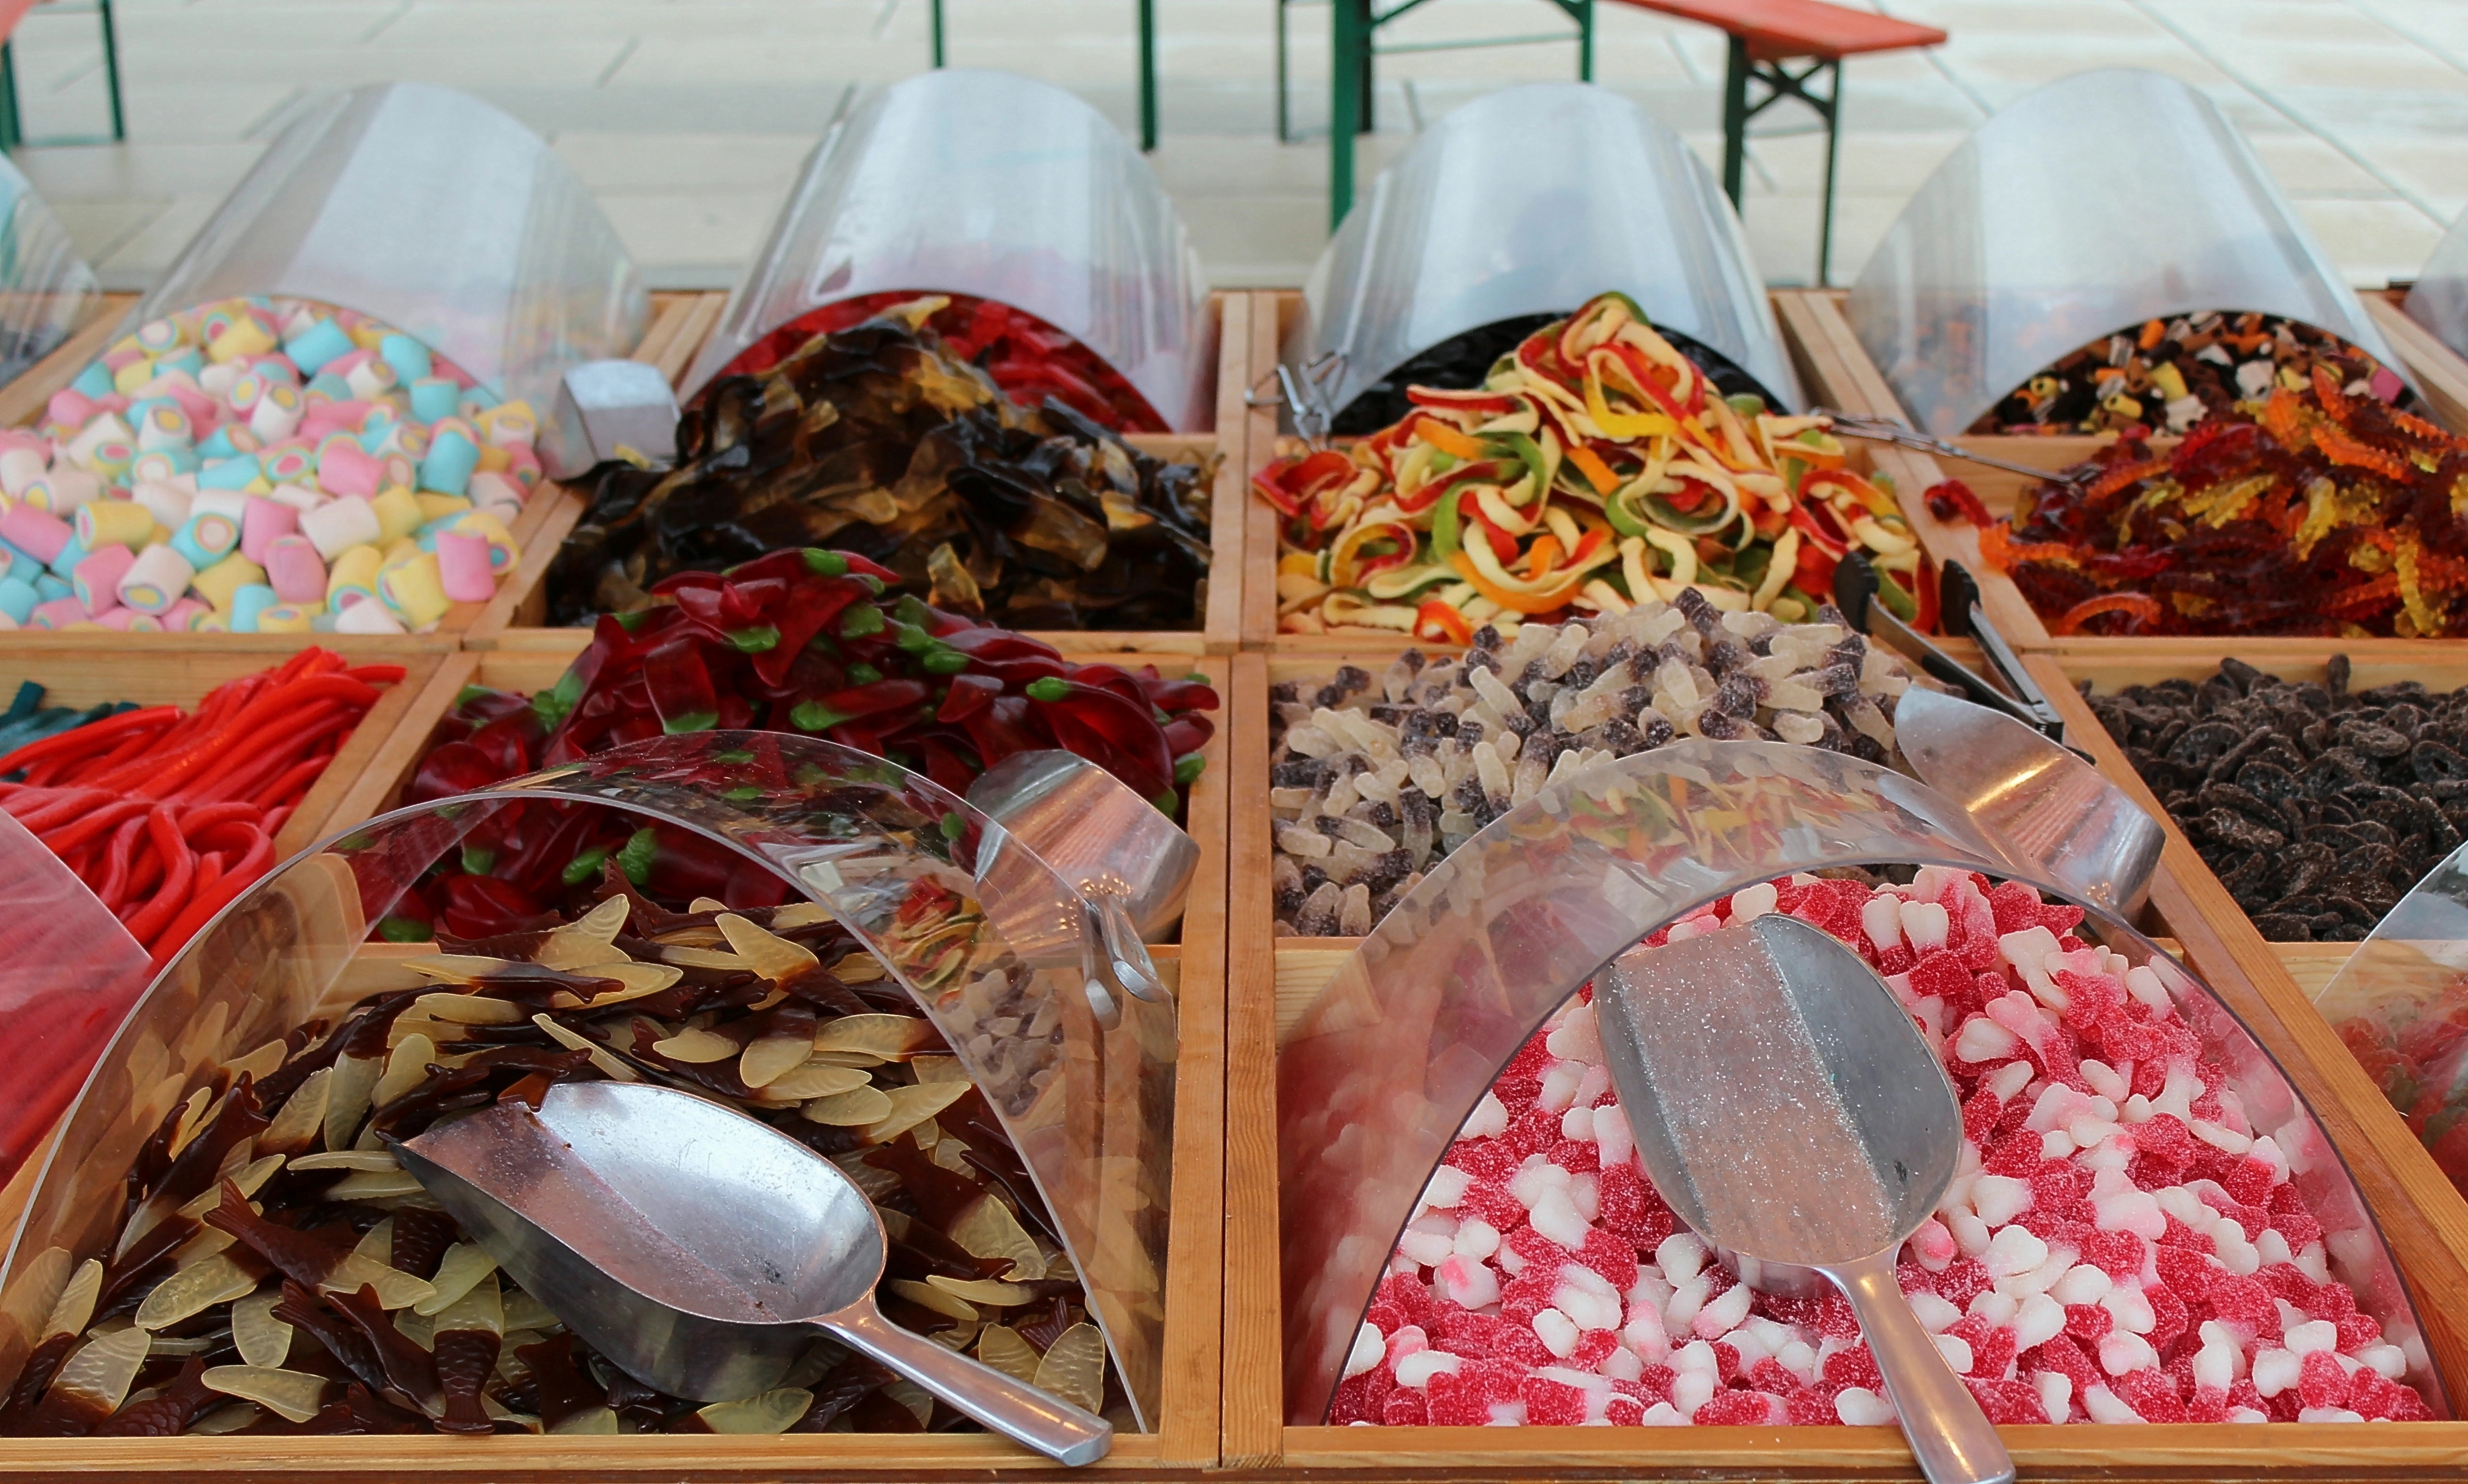
leather, meal, food, breakfast, baking, dessert, art, candy, sweetness, selection, haribo, candy stand